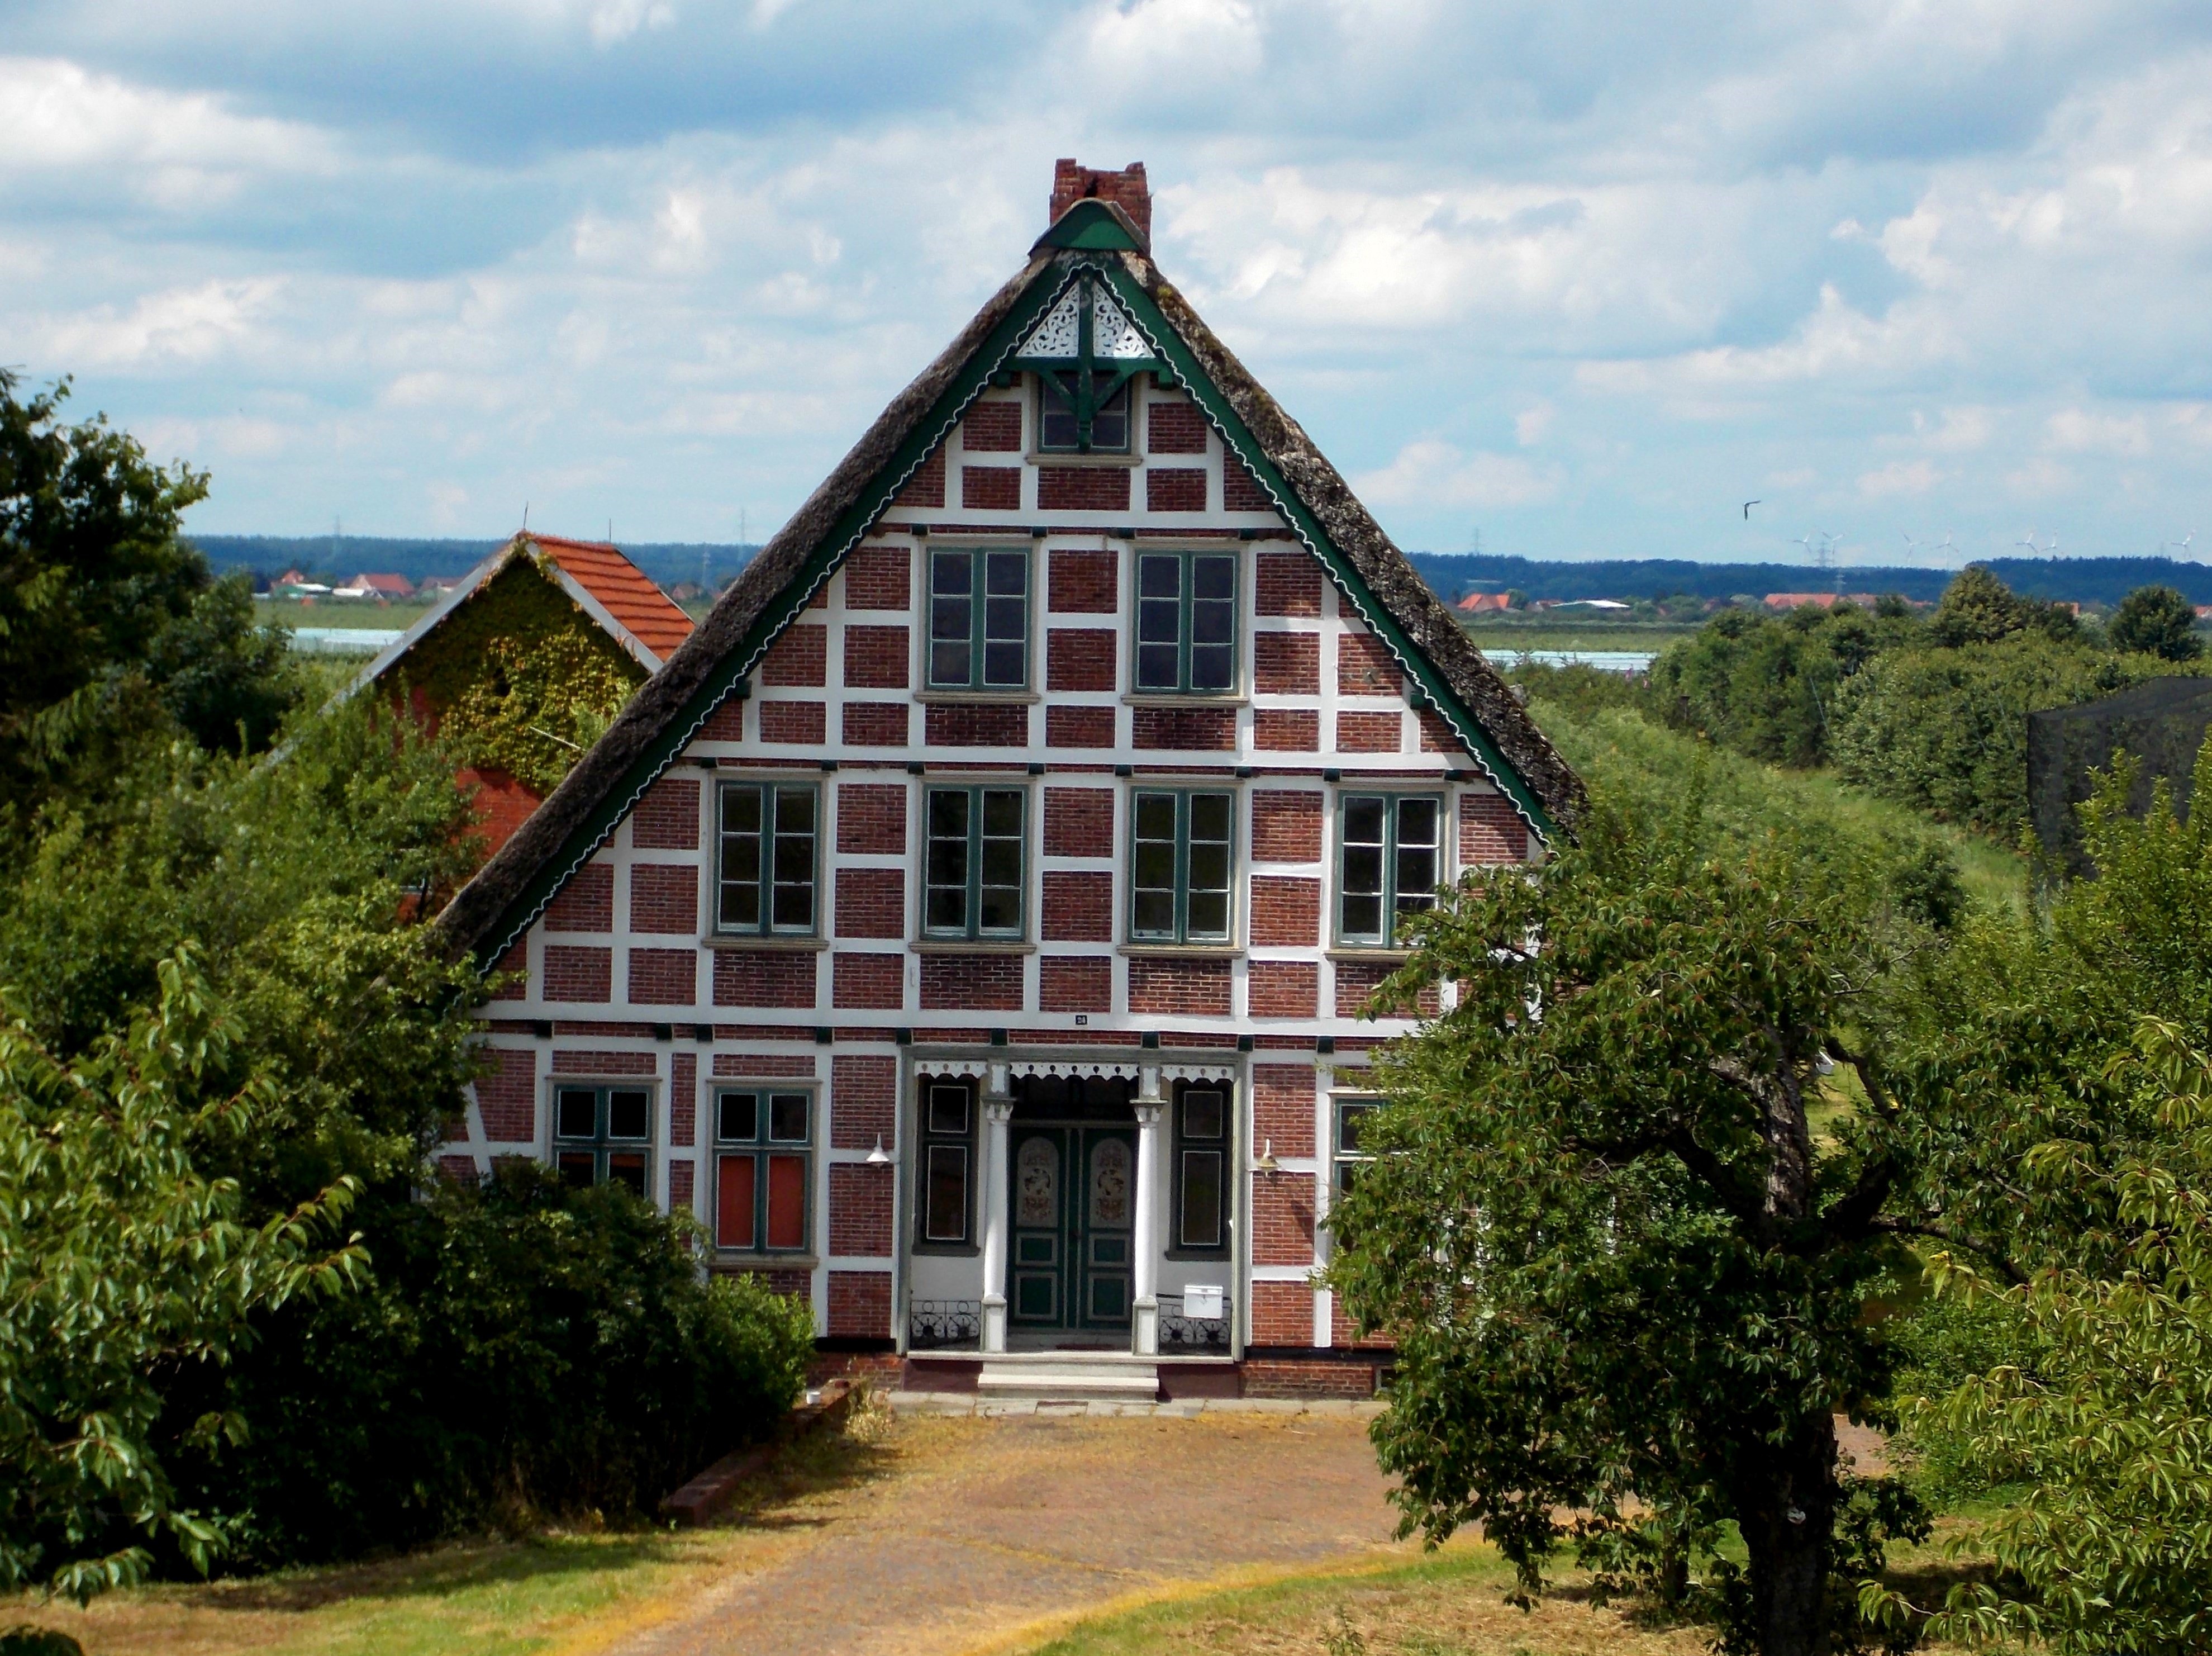
architecture, house, window, building, old, home, cottage, facade, property, nostalgia, old building, thatched roof, homes, estate, tradition, historically, hamburg, fachwerkhaus, old country, residential area